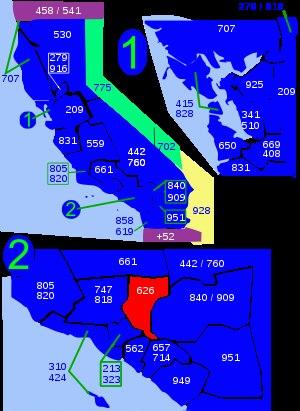
L'indicatif régional 626 est l'un des multiples indicatifs téléphoniques régionaux de l'État de Californie aux États-Unis.